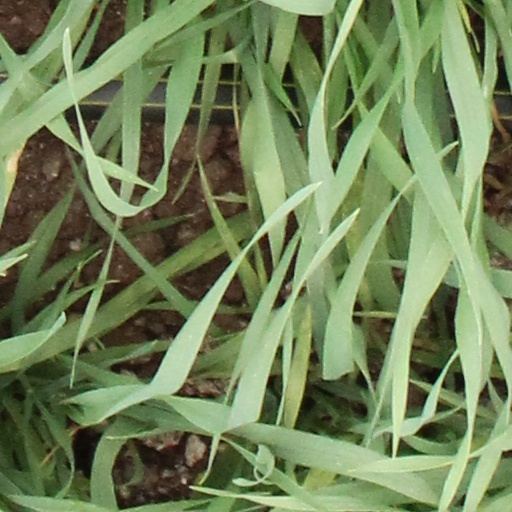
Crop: wheat